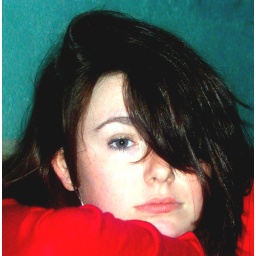
girl in red